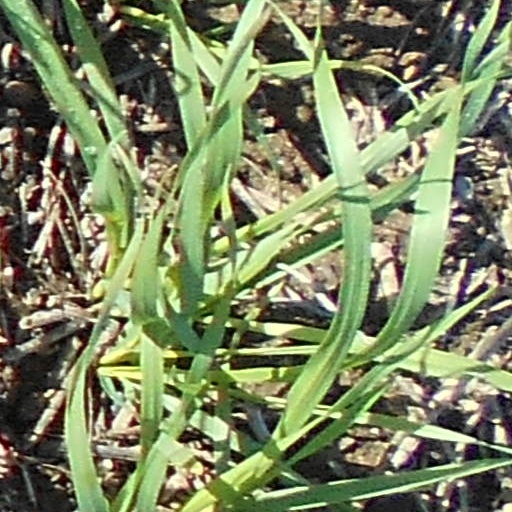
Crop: wheat